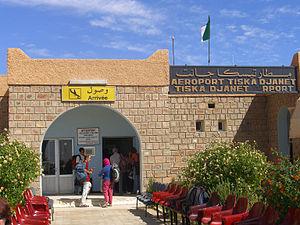
L'aéroport de Djanet - Tiska est un aéroport international et une base aérienne algérien, situé à 30 km au sud de Djanet, à l'extrême sud-est de l'Algérie à en environ 1 800 km d'Alger aux confins de l'Algérie, proche des frontières de la Libye et du Niger.